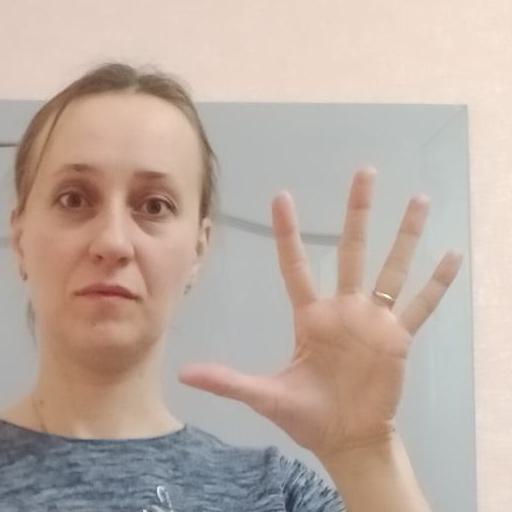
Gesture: palm